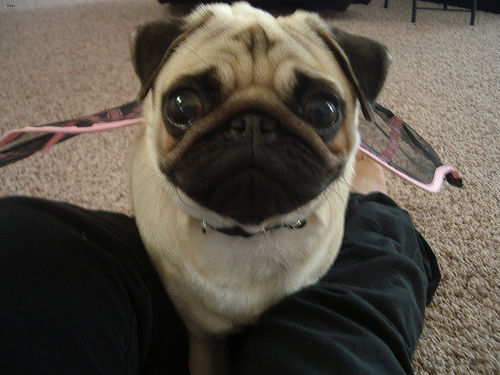
Animal: dog
Breed: pug